Hudsonville, Michigan

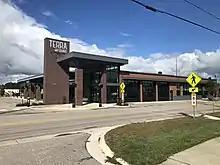
Terra Square

As of the census of 2010, there were 7,116 people, 2,582 households, and 1,901 families living in the city. The population density was . There were 2,712 housing units at an average density of . The racial makeup of the city was 94.3% White, 1.5% African American, 0.4% Native American, 0.8% Asian, 1.3% from other races, and 1.7% from two or more races. Hispanic or Latino of any race were 3.2% of the population.